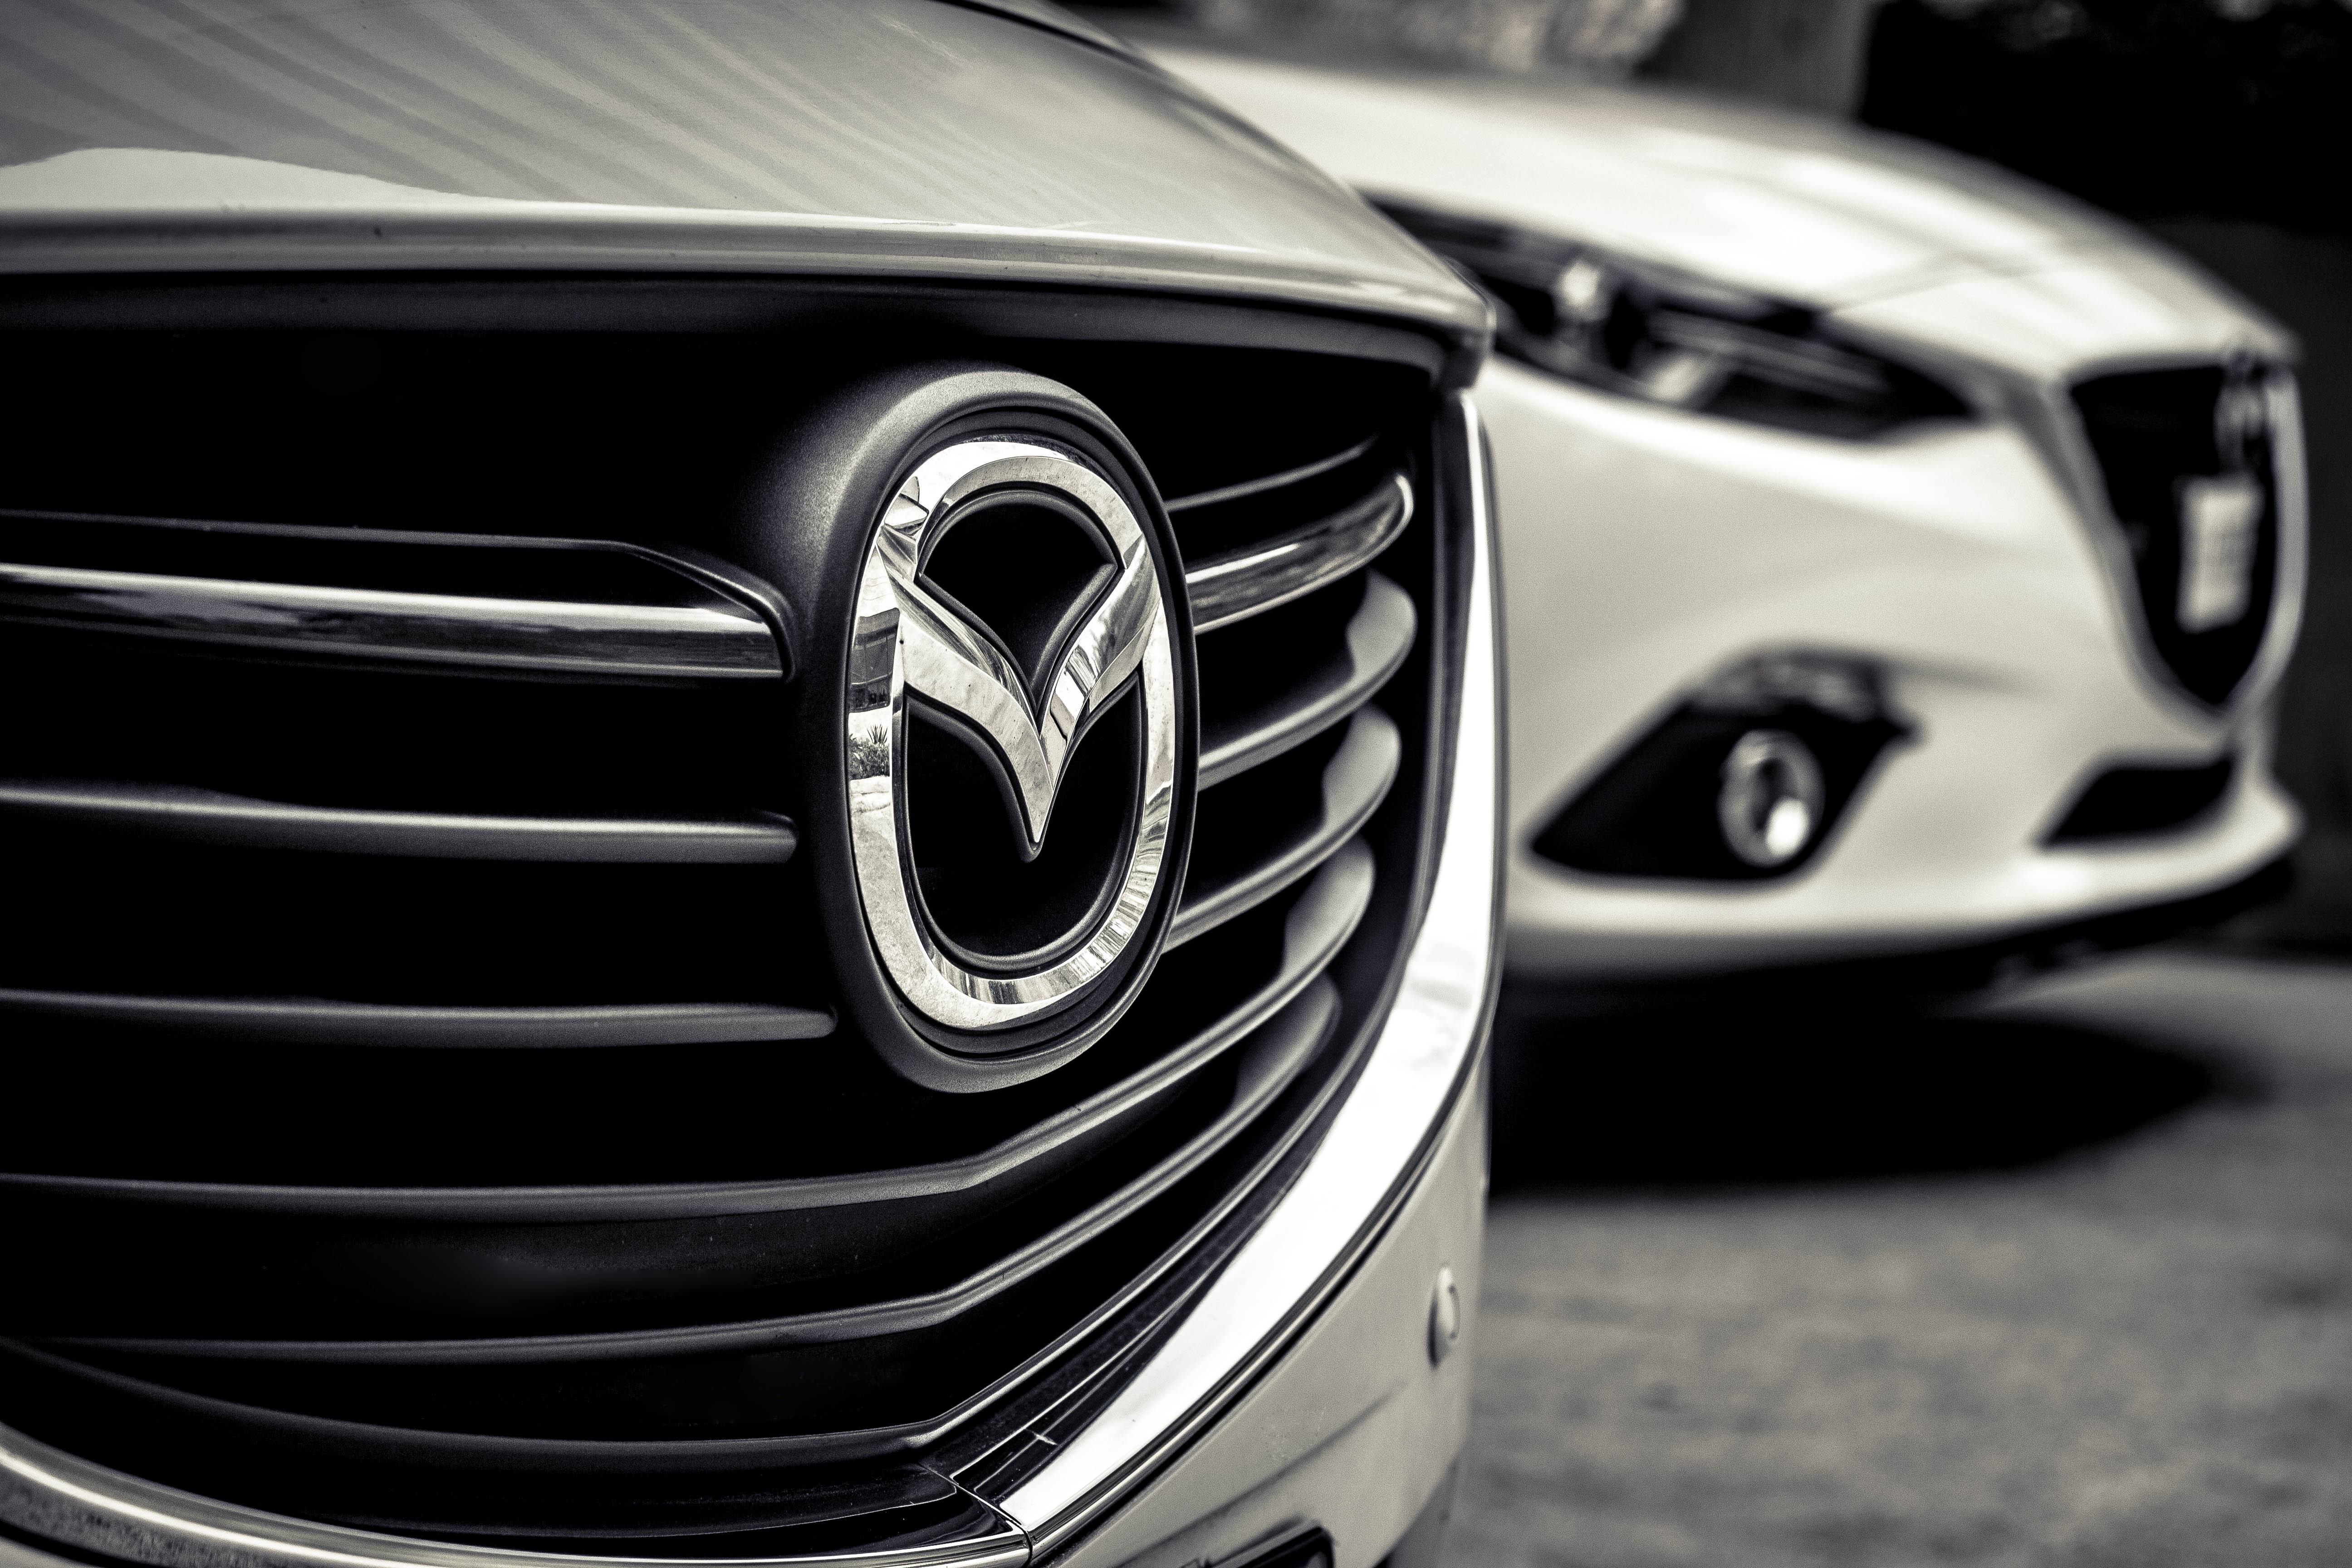
car, wheel, vehicle, grille, sedan, land vehicle, automobile make, automotive exterior, automotive design, luxury vehicle, performance car, family car, executive car, mid size car